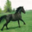
Label: horse